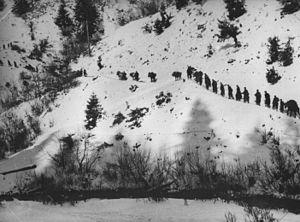
1943 est une année commune commençant un vendredi.